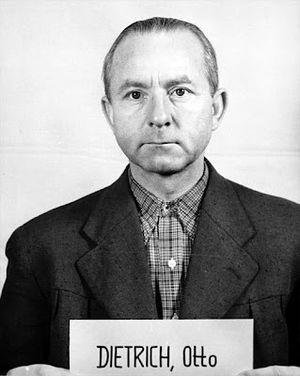
Le procès des Ministères est le onzième des douze procès pour crimes de guerre que les autorités américaines ont organisés dans leur zone d'occupation en Allemagne à Nuremberg après la Seconde Guerre mondiale. Ces douze procès se sont tenus devant un tribunal militaire américain et non devant le tribunal militaire international, mais dans les mêmes salles. Ils sont connus sous le nom de « second procès de Nuremberg », ou plus formellement « procès des criminels de guerre devant le tribunal militaire de Nuremberg ».